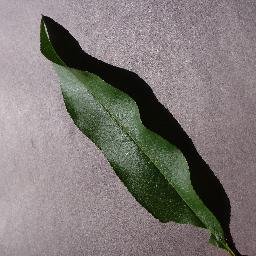
Label: Peach___healthy